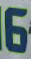
Number: 6